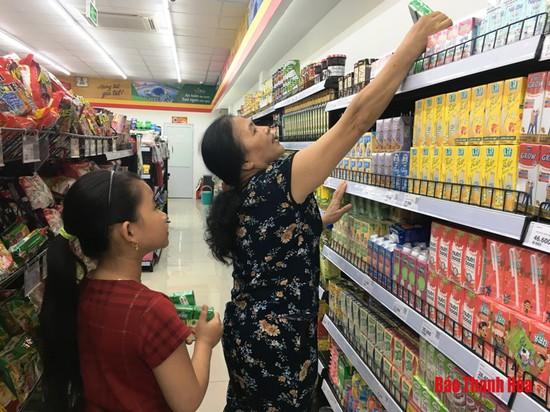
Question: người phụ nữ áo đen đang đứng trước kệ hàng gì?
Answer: kệ sữa